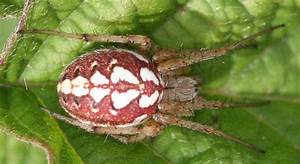
Label: ragno